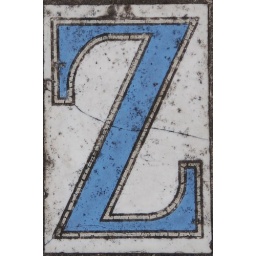
Tile in a street name in a sidewalk in New Orleans.